Nazim Al-Haqqani

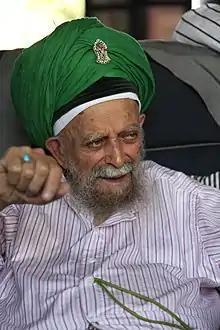

Shaykh Muhammad Nazim Adil Al-Qubrusi Al-Haqqani (born Mehmet Nâzım Âdil; 21 April 1922 – 7 May 2014), commonly known as Shaykh Nazim, was a Turkish Cypriot Sunni Muslim Imam and one of the most influential members of the Haqqani stream of the Naqshbandi order ("tariqa") of Sunni Islam.